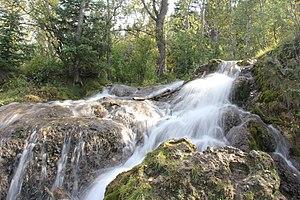
Le parc provincial de Big Hill Springs est un parc provincial en Alberta. Il est situé à 10 kilomètres au nord de Cochrane et 6 kilomètres de la route 22 sur la route 567 dans le comté de Rocky View.